Gülsüm Güleçyüz

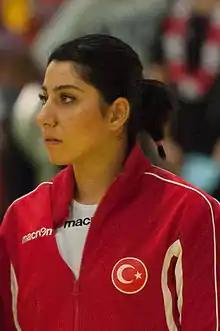
Gülsüm Güleçyüz at the 2015 World Women's Handball Championship qualification.

Gülsüm Güleçyüz (born November 16, 1993) is a Turkish women's handballer, who plays in the Turkish Women's Handball Super League for Muratpaşa Bld. SK, and the Turkey national team. She plays in the right back position.